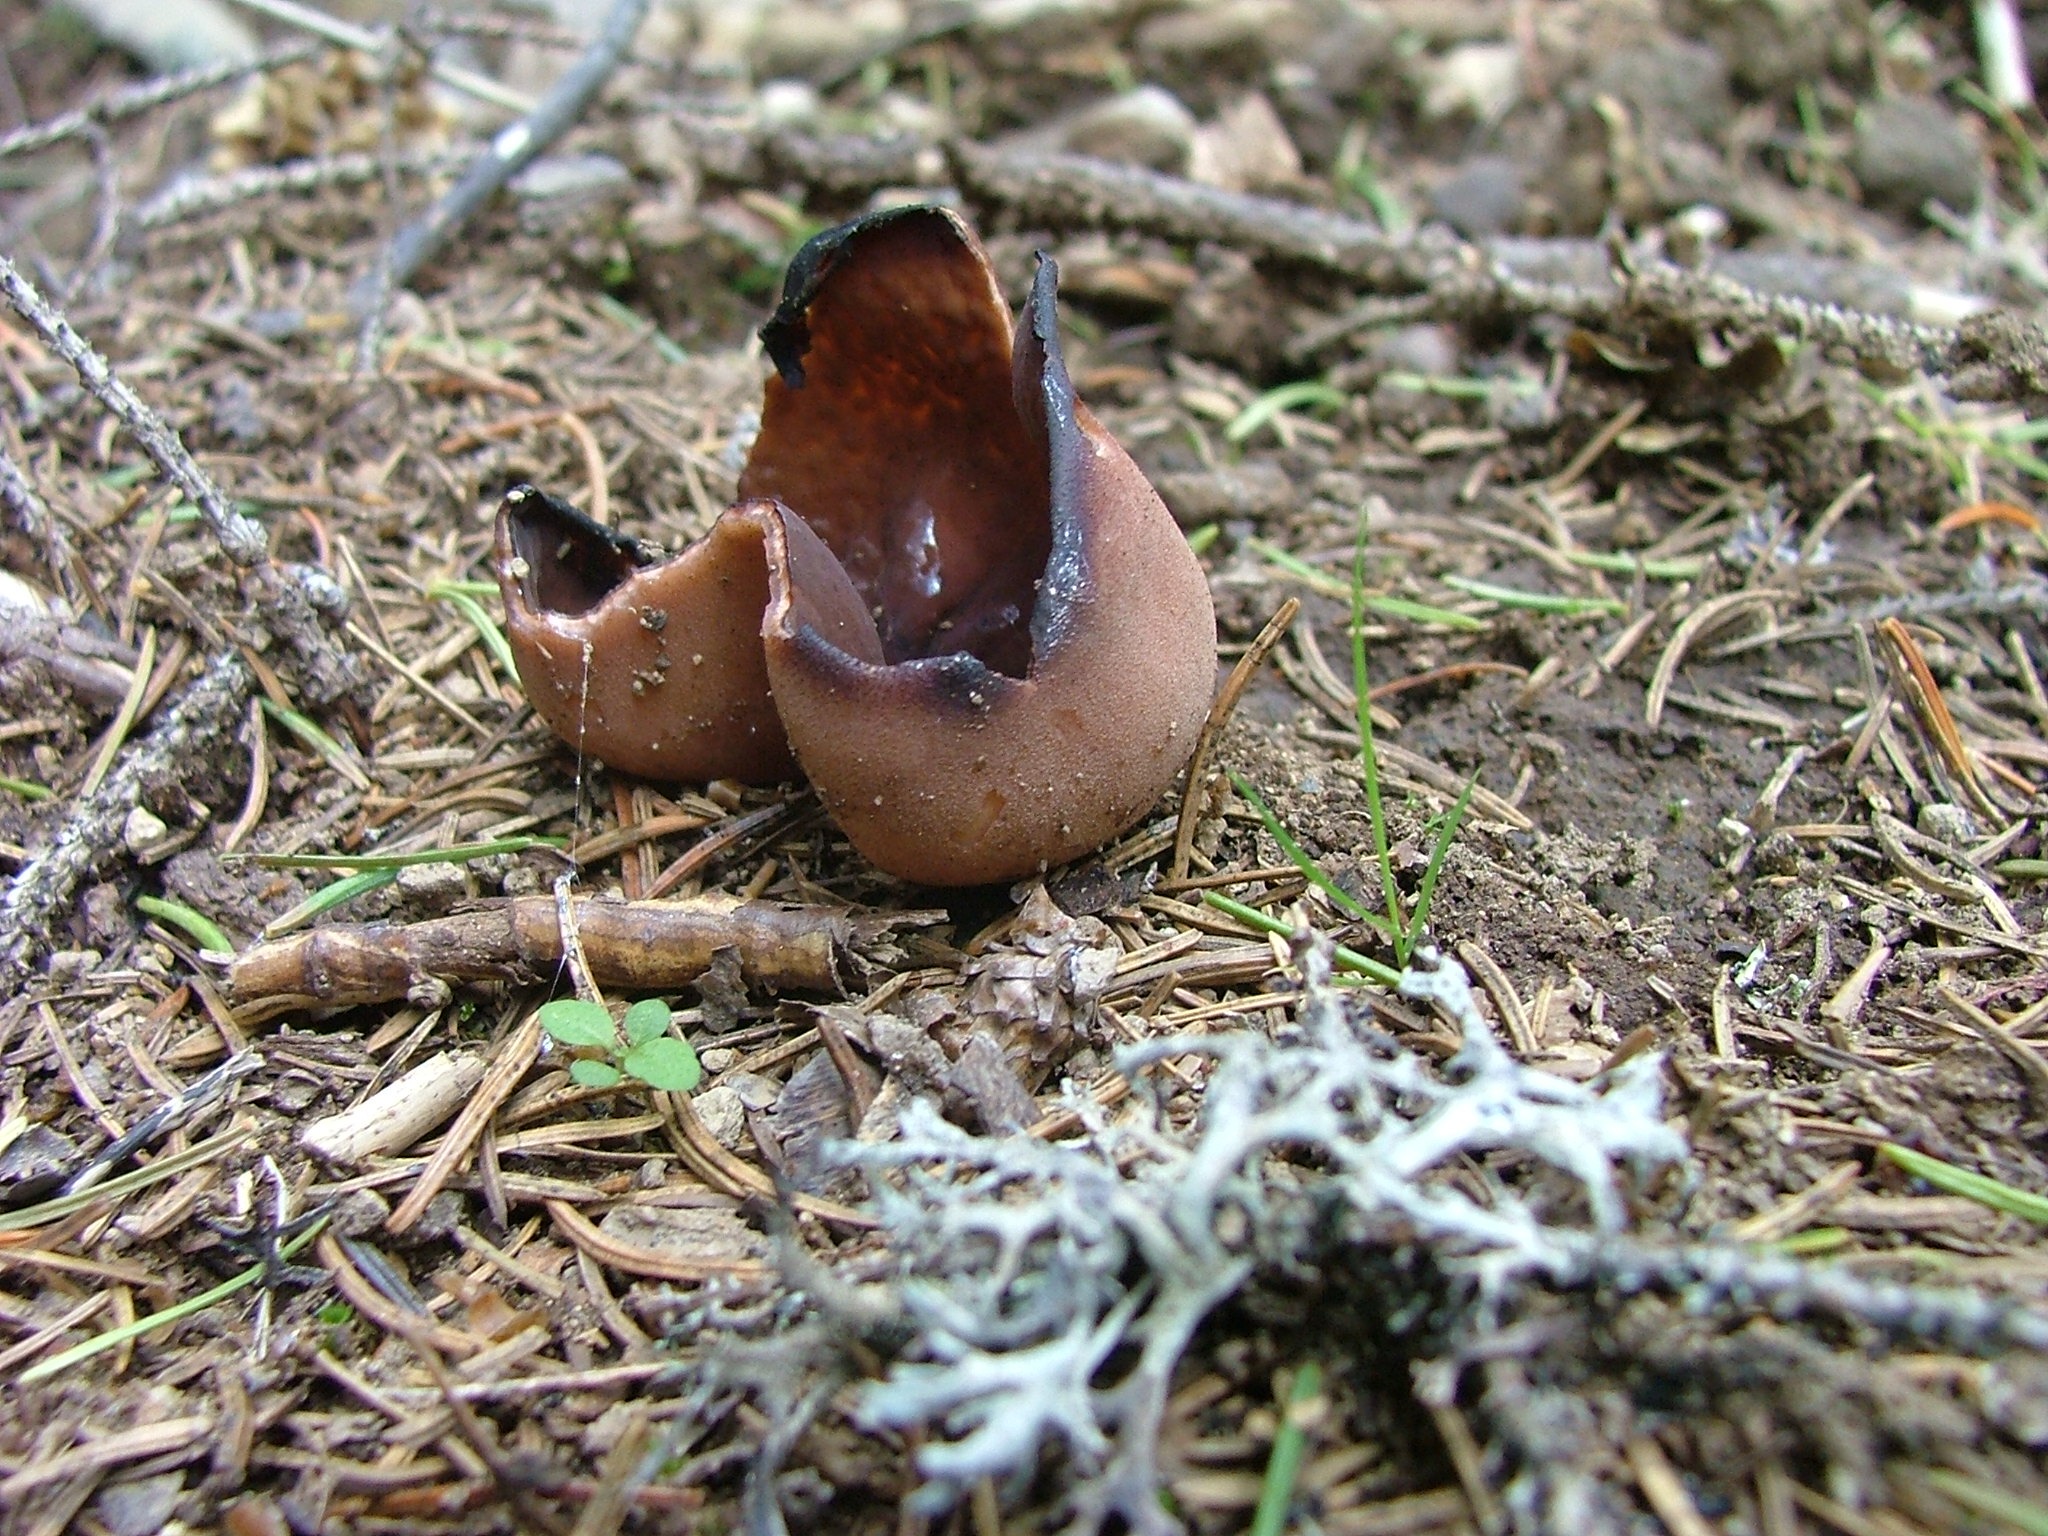
nature, forest, grass, leaf, pine, wildlife, soil, mushroom, flora, fauna, fungus, woodland, macro photography, old world flycatcher, edible mushroom, beech hg, agaricomycetes, penny bun, brown coccinea, meadow abyss